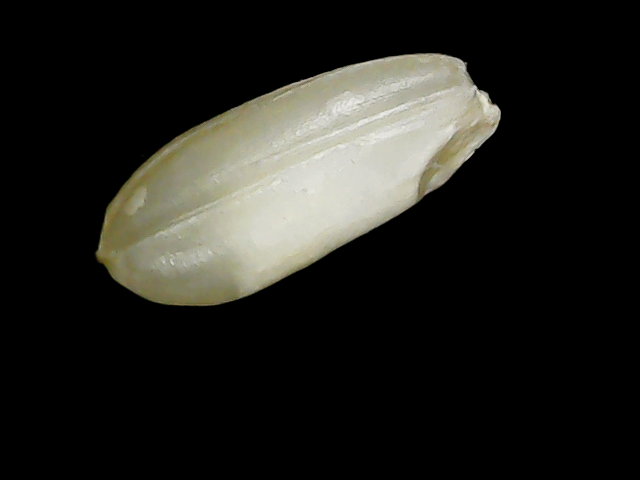
Rice variety: Binadhan10